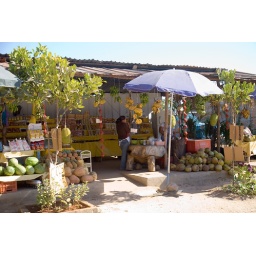
One of many fruit stands next to the road near Los Varas